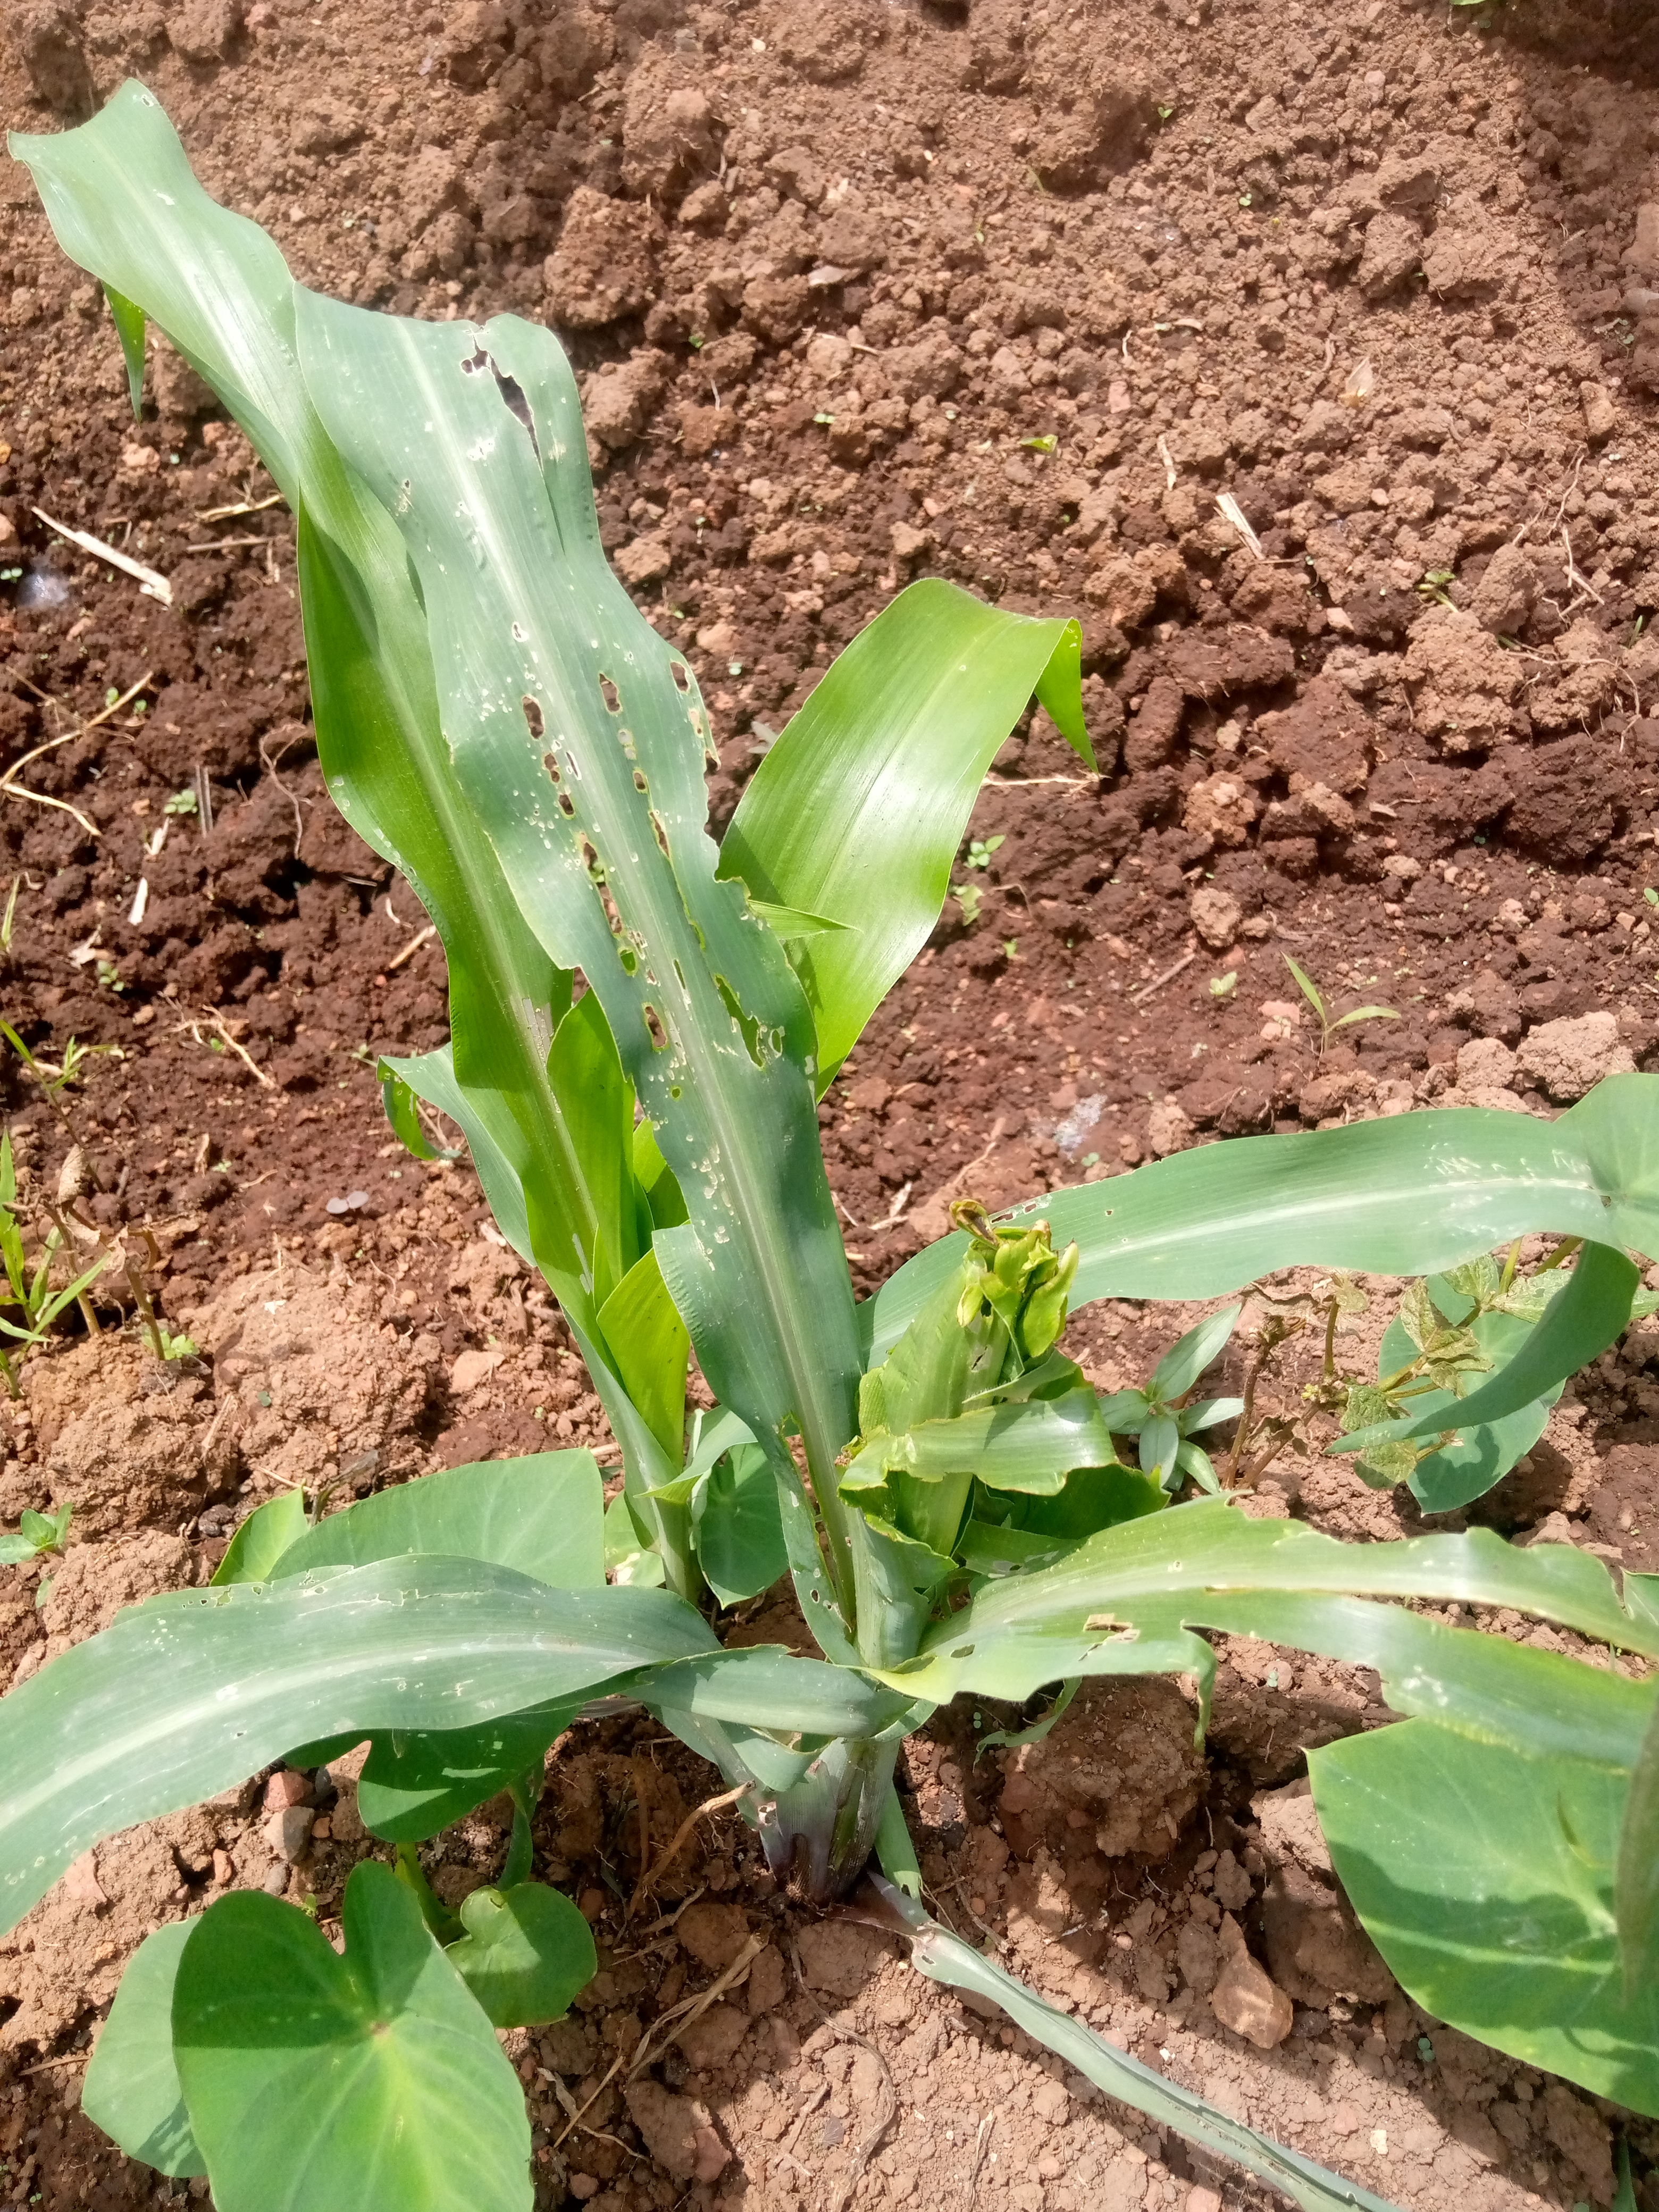
Label: spodoptera_frugiperda